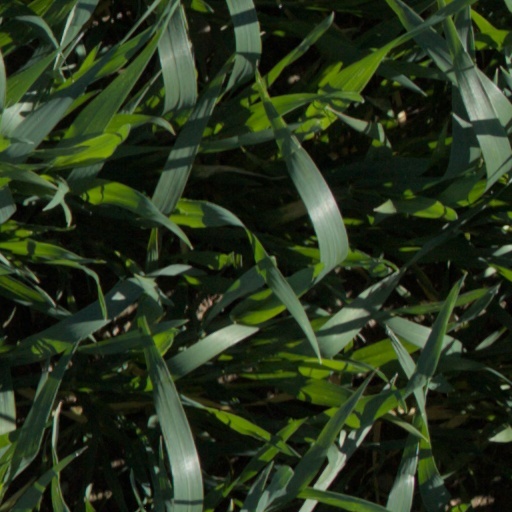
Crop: wheat